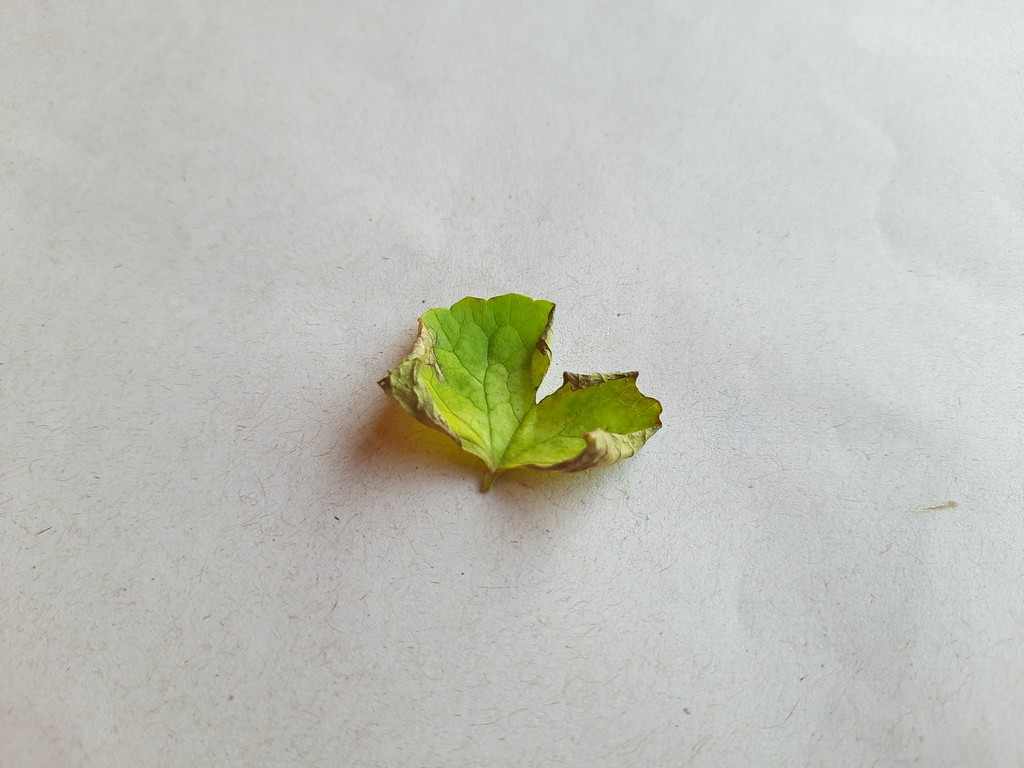
Label: Unhealthy